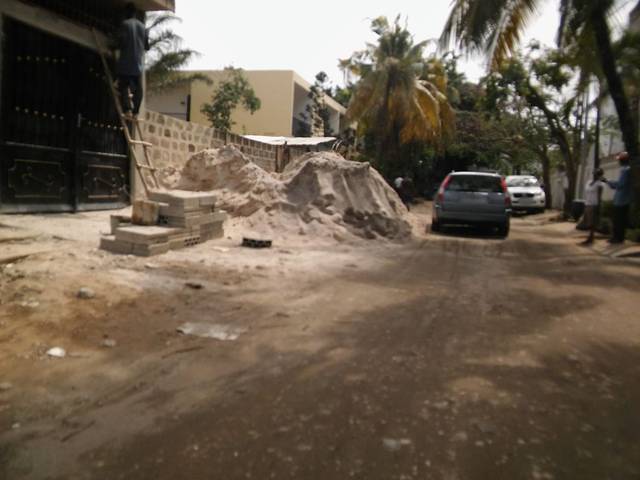
Region: Benin
Coordinates: 6.357, 2.39